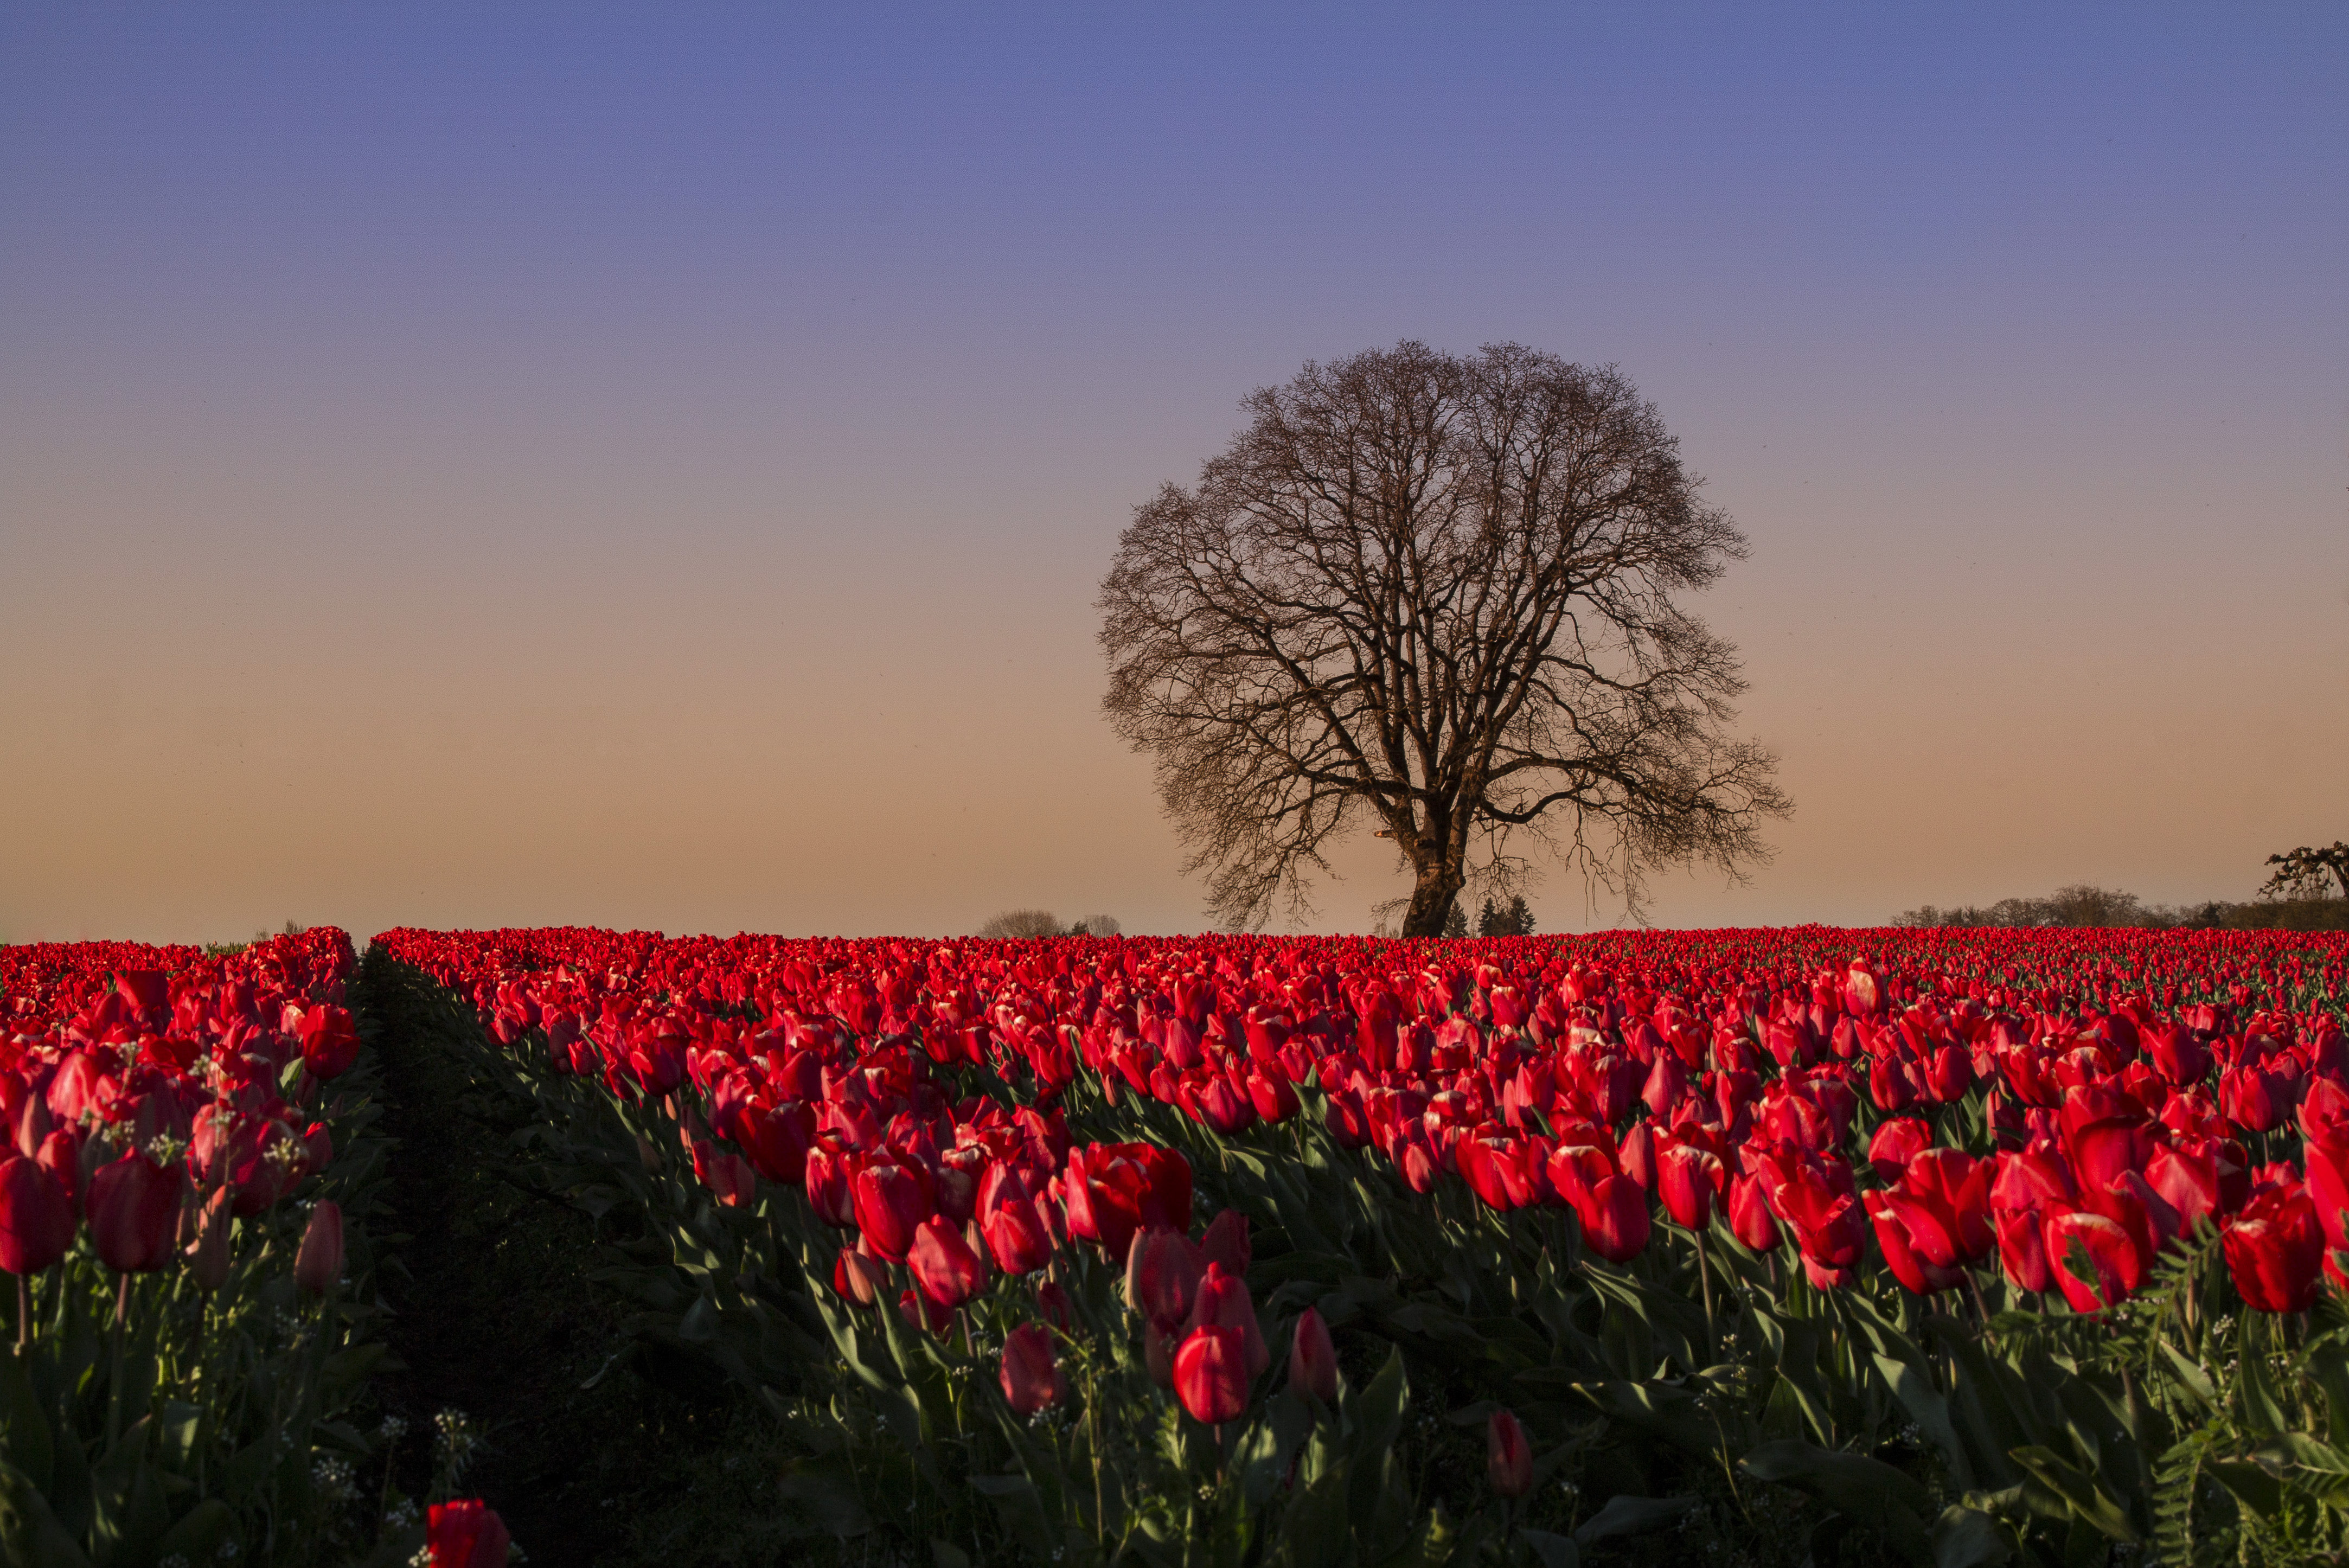
flower, sky, red, field, plant, spring, natural landscape, flowering plant, tulip, tree, coquelicot, petal, landscape, rural area, grass, wildflower, cloud, horizon, plant stem, sunset, meadow, farm, lily family, perennial plant